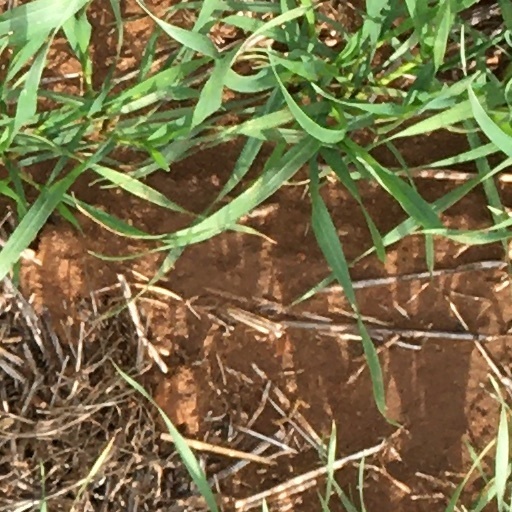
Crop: wheat